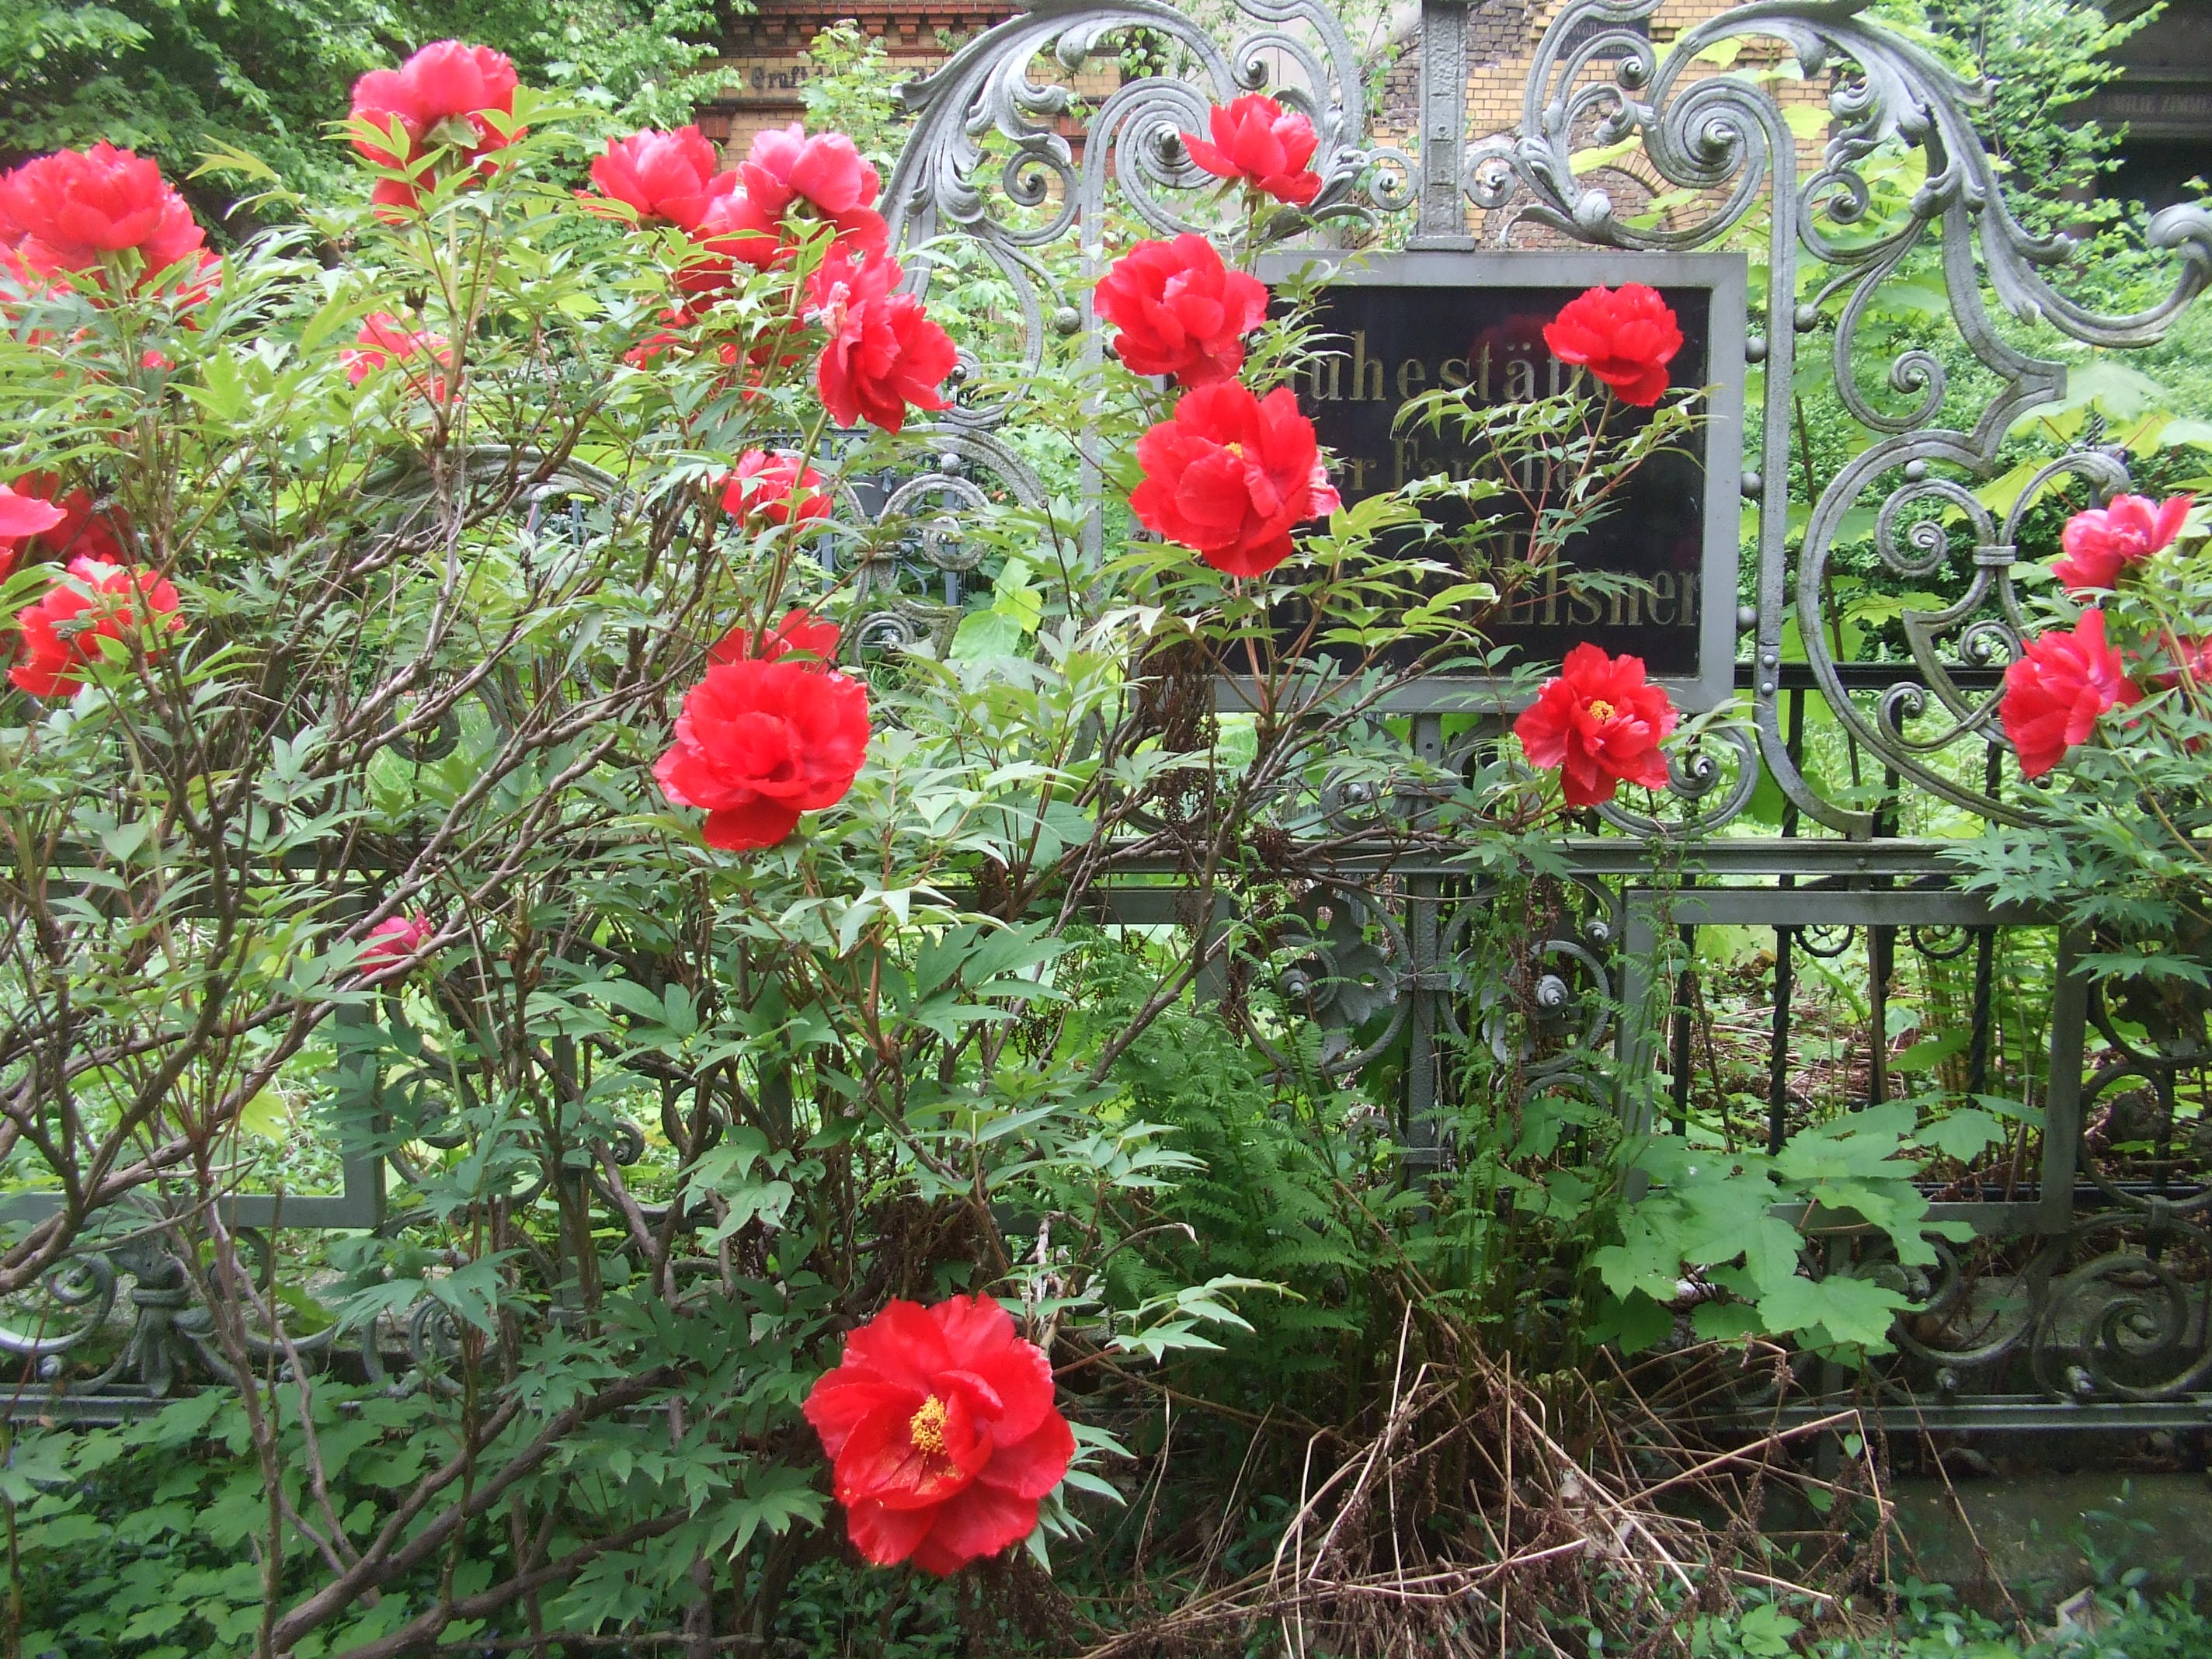
plant, flower, rose, botany, cemetery, garden, flora, shrub, peony, flowering plant, garden roses, rose family, vanitas, old tomb, annual plant, land plant